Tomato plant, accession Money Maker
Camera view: vertical (180 deg); turntable rotation: 90 degrees
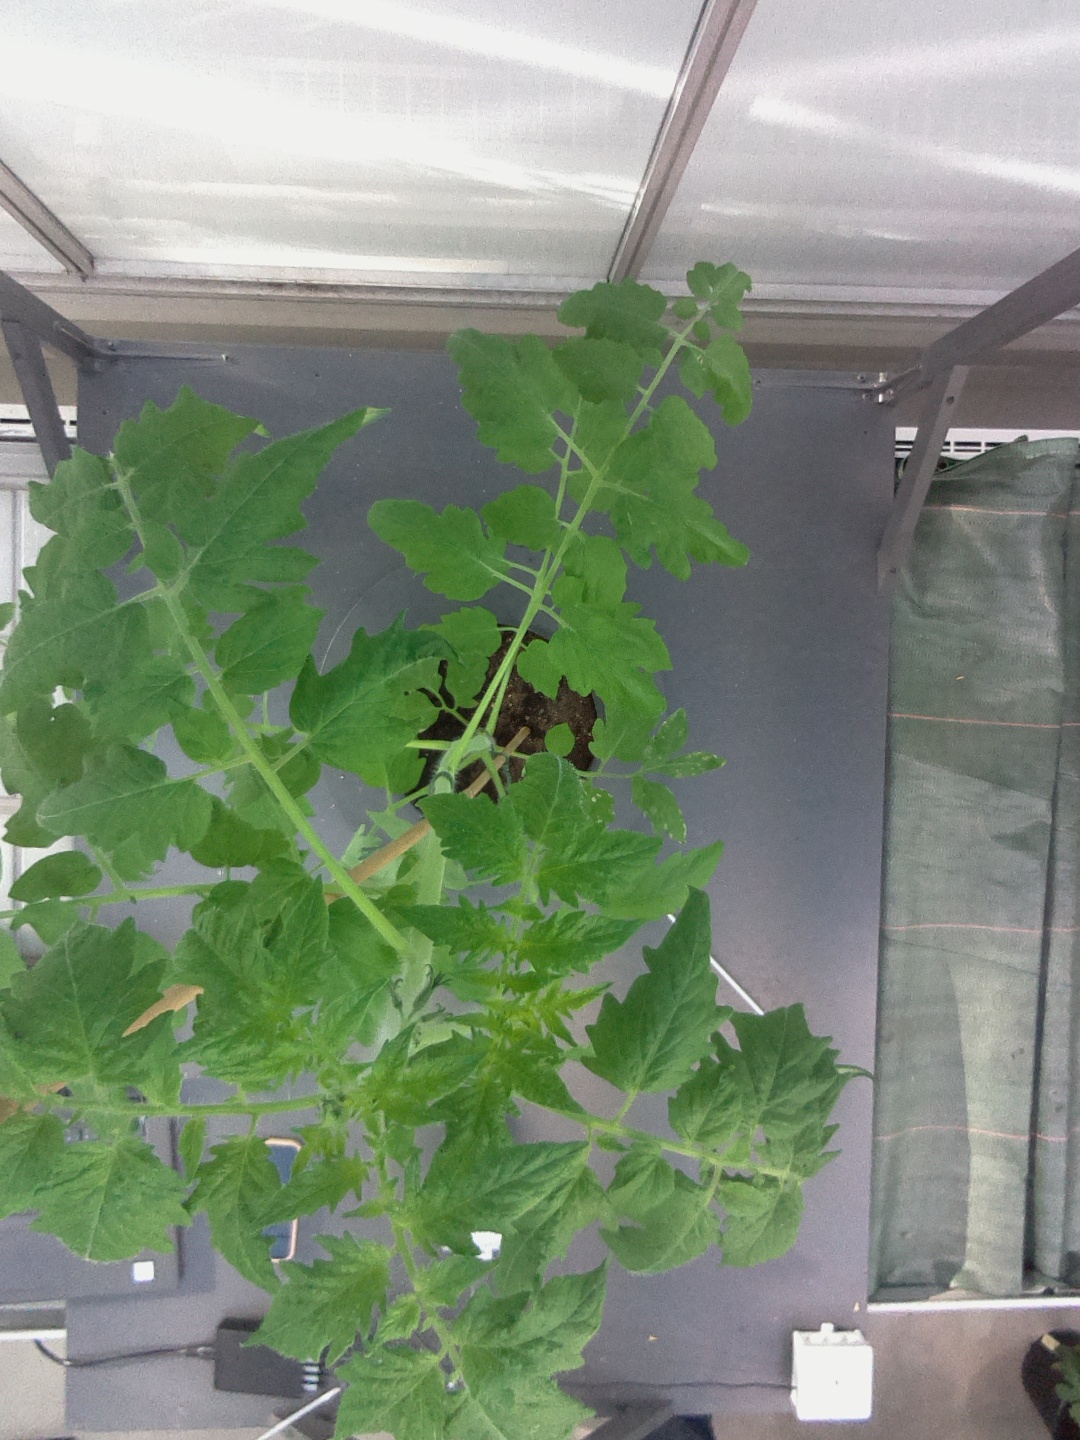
BBCH growth stage 16: 12 of true leaves visible